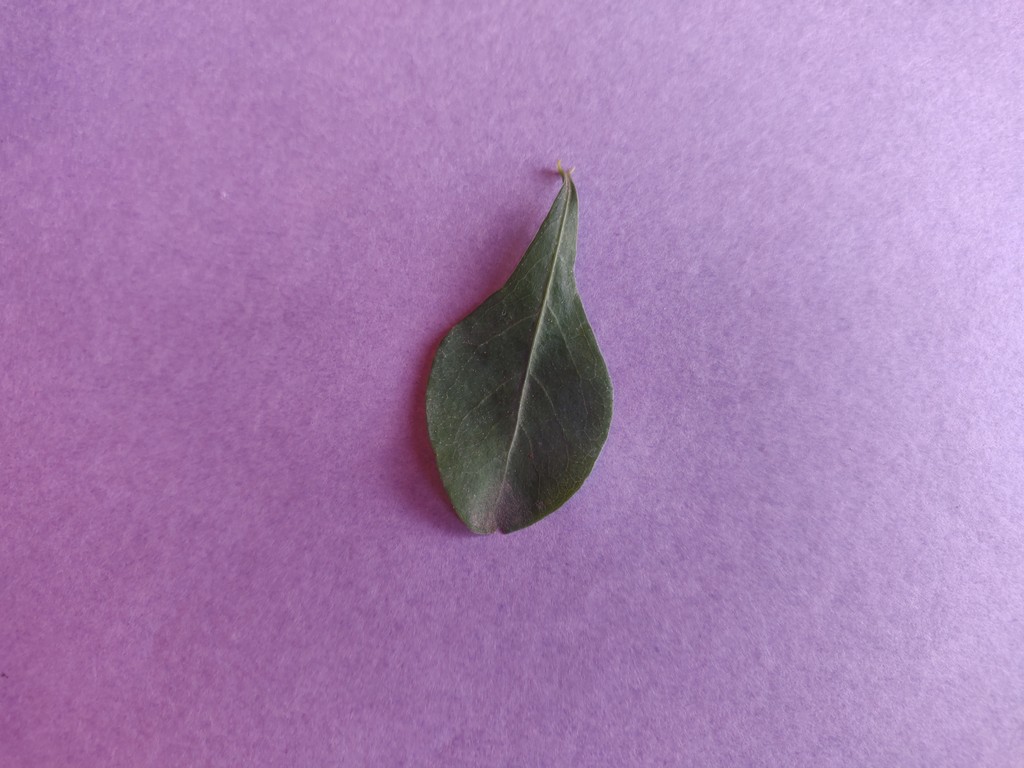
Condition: Healthy
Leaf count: single
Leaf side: front